Grey Owl

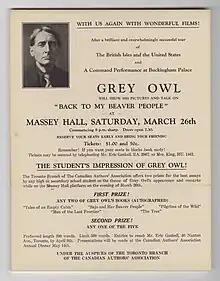
Poster of Grey Owl's talk "Back to my beaver people", Massey Hall, March 26, 1938

In October the group relocated to Lake Ajawaan in the park, which was ideal for their needs, being isolated, heavily wooded and teeming with wildlife. The Superintendent of the Park, Major J.A. Wood, had a cabin built for them according to Grey Owl's specifications. It was known thereafter as Beaver Lodge, and would be Grey Owl's base until his death in 1938. He received many prominent visitors at the lodge, including the Governor-General, John Buchan, 1st Baron Tweedsmuir, an admirer of Grey Owl's writings on wildlife, the poet Charles G. D. Roberts and his son, the writer William Harris Lloyd Roberts.